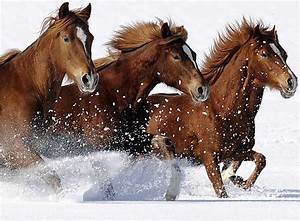
Label: cavallo